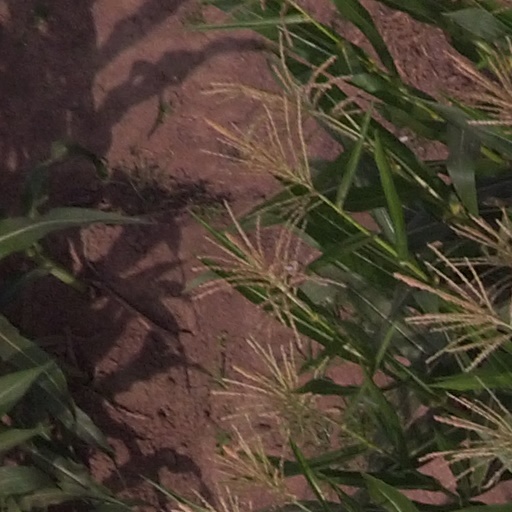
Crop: maize; corn